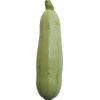
Label: zucchini